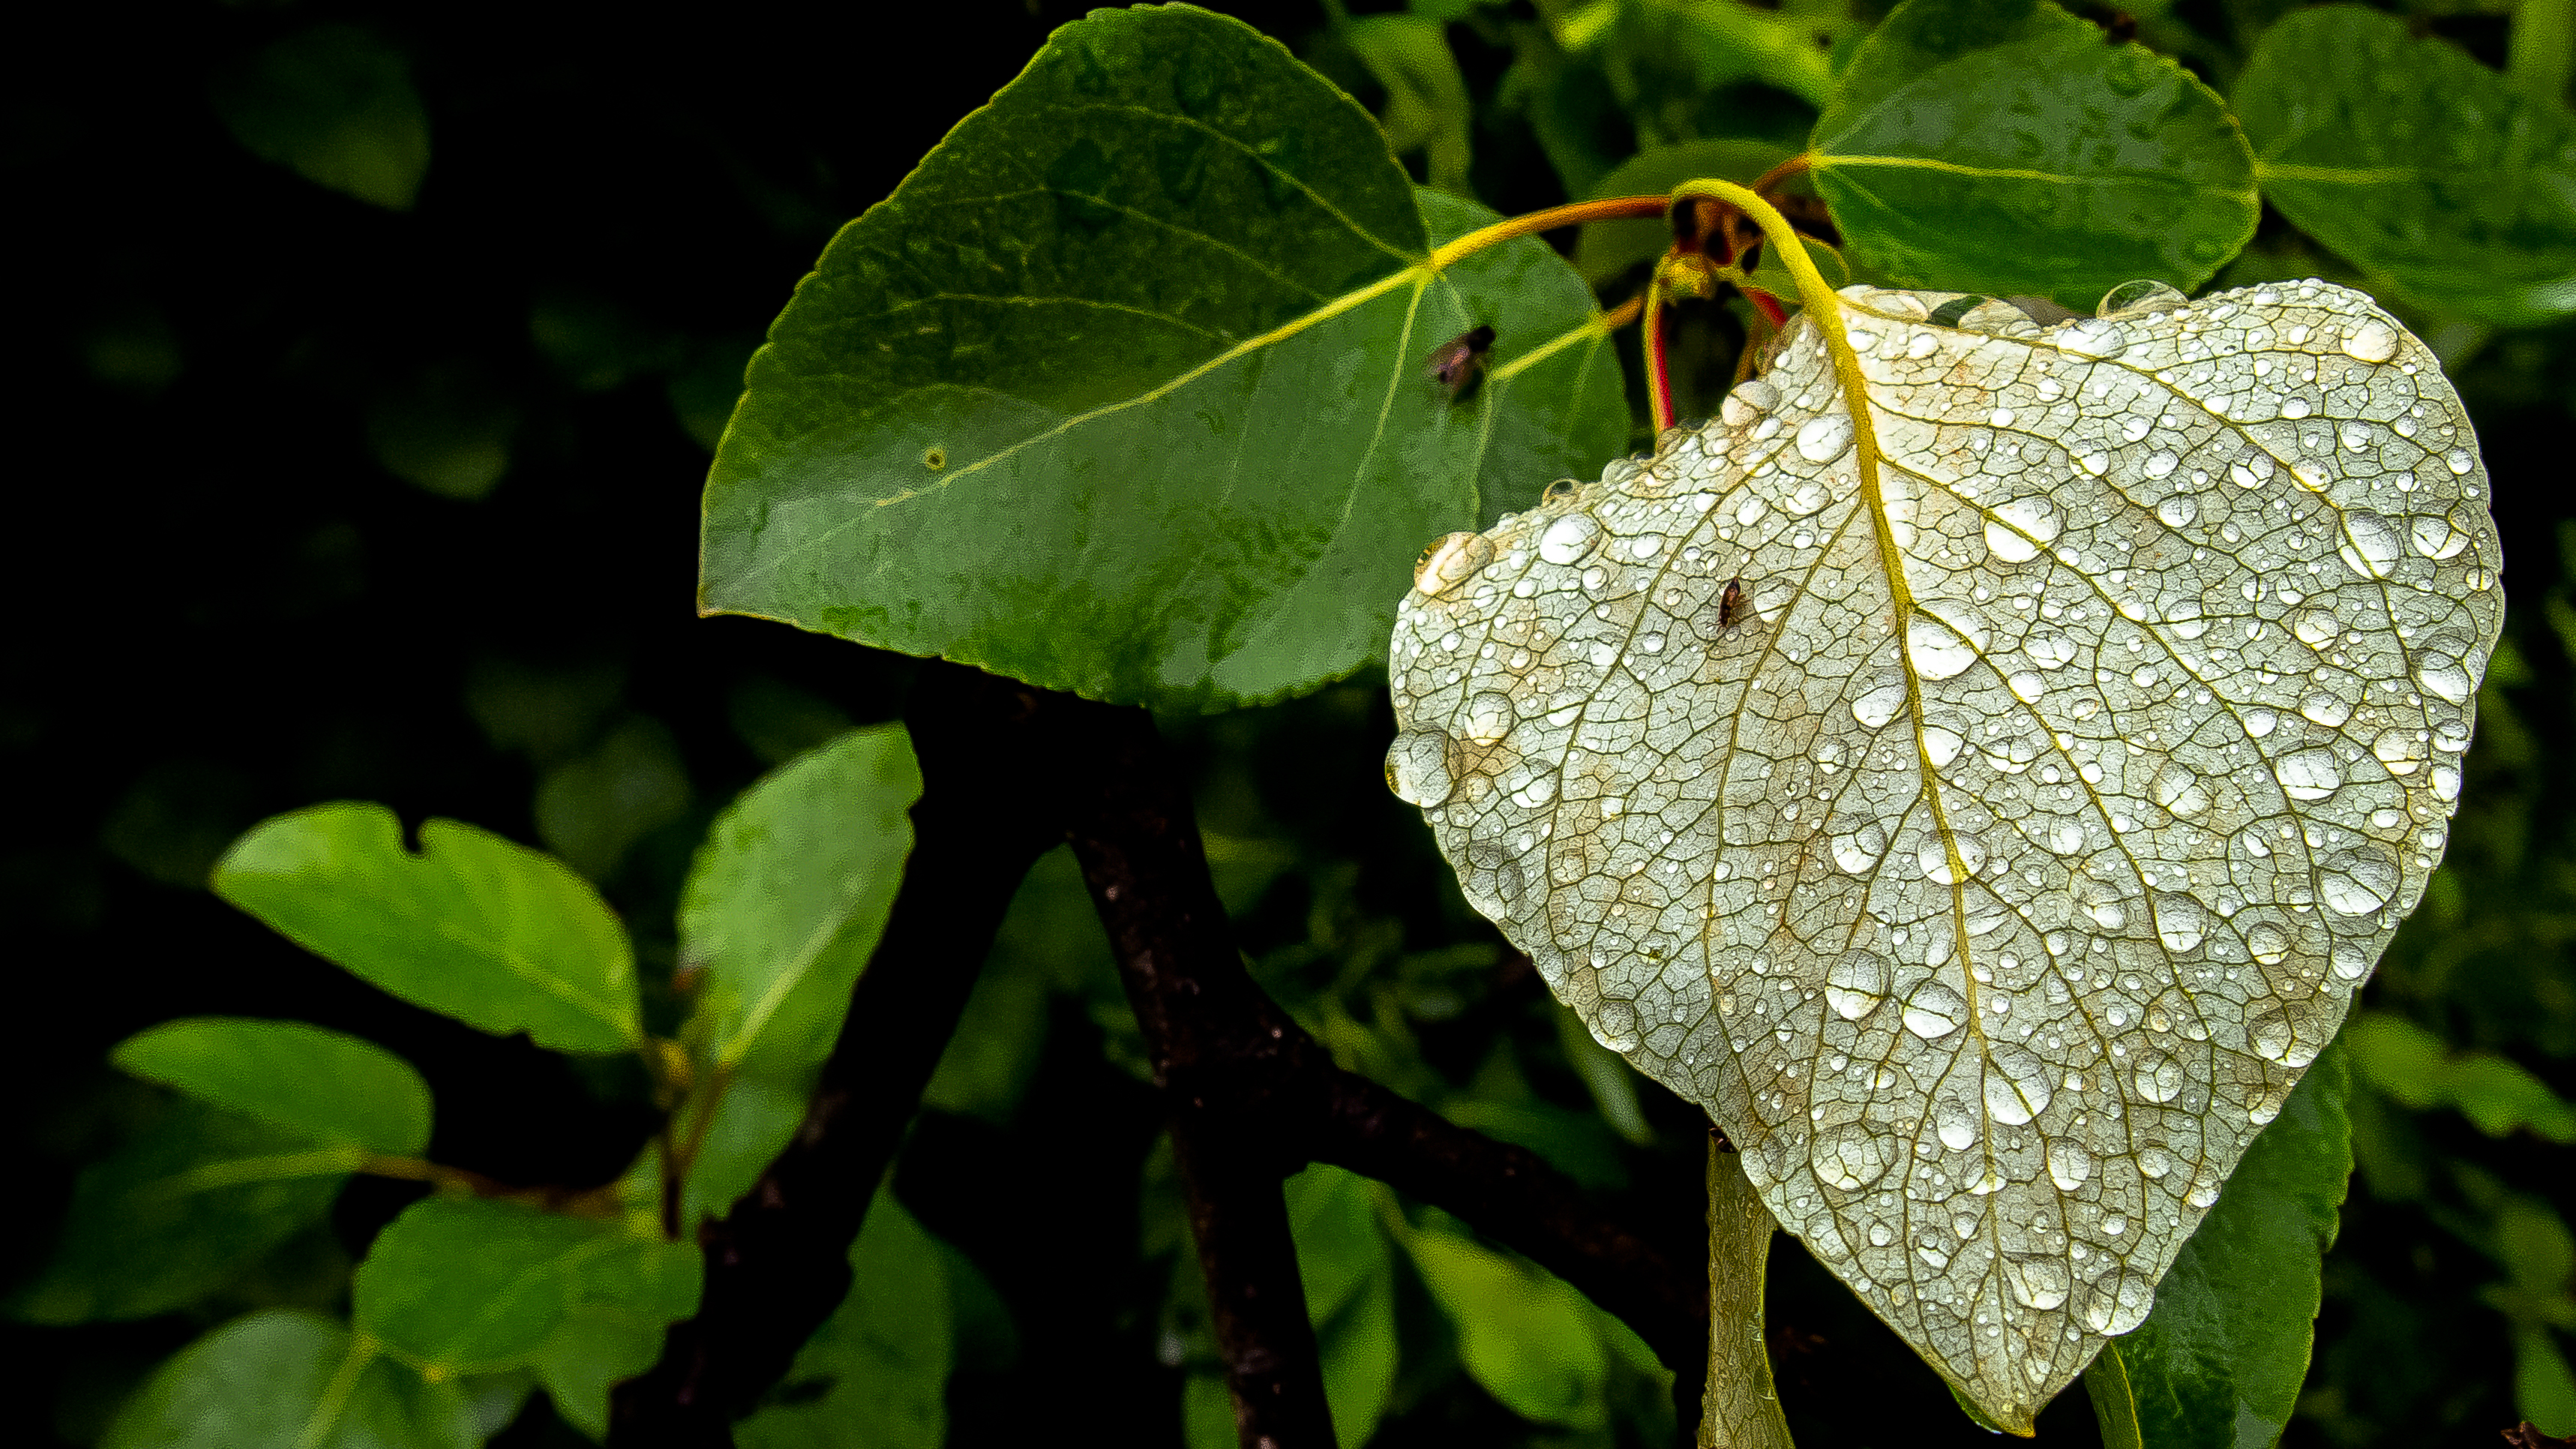
man, tree, water, nature, forest, branch, droplet, drop, plant, photography, sunlight, cloudy, rain, leaf, flower, vacation, travel, walk, green, hike, insect, macro, glacier, natural, autumn, botany, butterfly, close, flora, fauna, invertebrate, close up, national, creativecommons, selfie, up, mendenhall, macro photography, beaded, tongass, drizzle, moths and butterflies